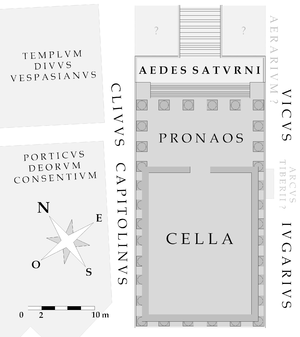
Plan du temple d'Apollon Sosianus D'après
Le temple de Saturne est un des plus anciens temples romains construits autour du Forum Romain de Rome. Dédié à Saturne, sa construction commence peut-être sous la Royauté romaine à l'instigation du roi Tarquin le Superbe ou au début de la République romaine. Sous la République, une pièce aménagée dans le temple ou à proximité immédiate abrite des documents officiels de l'État et le trésor public.